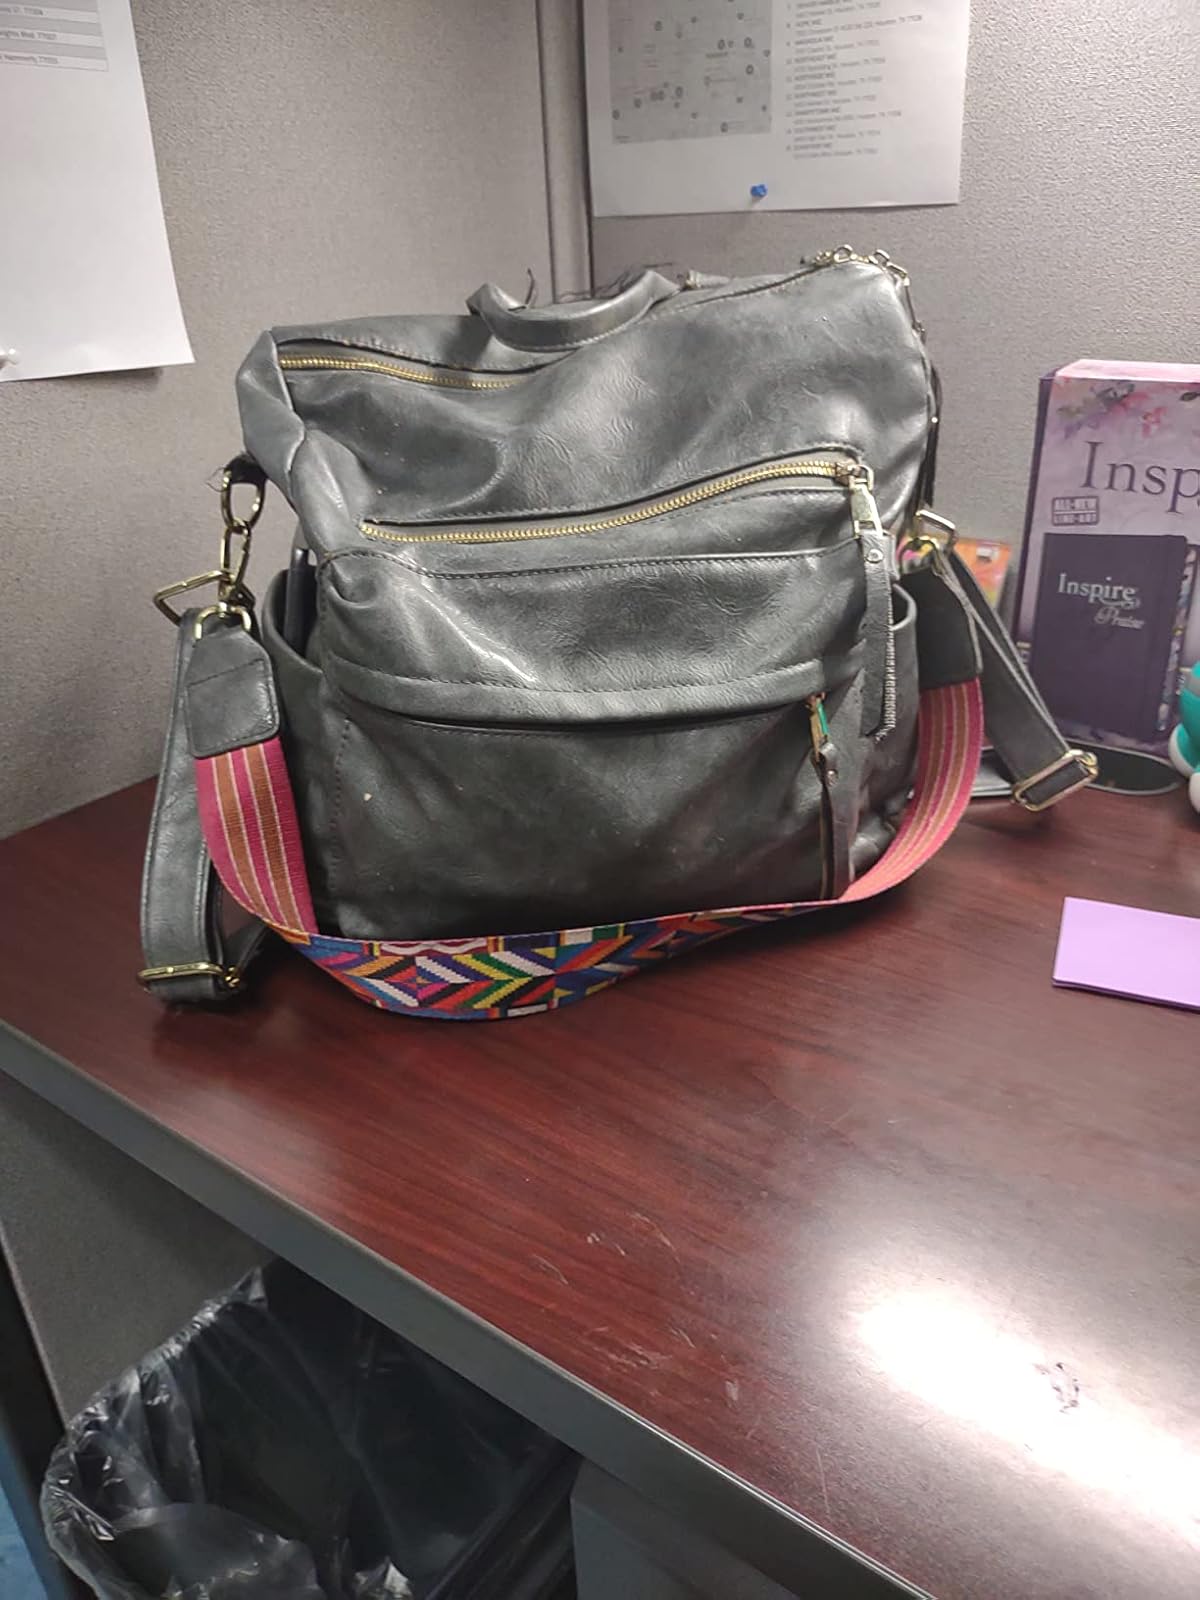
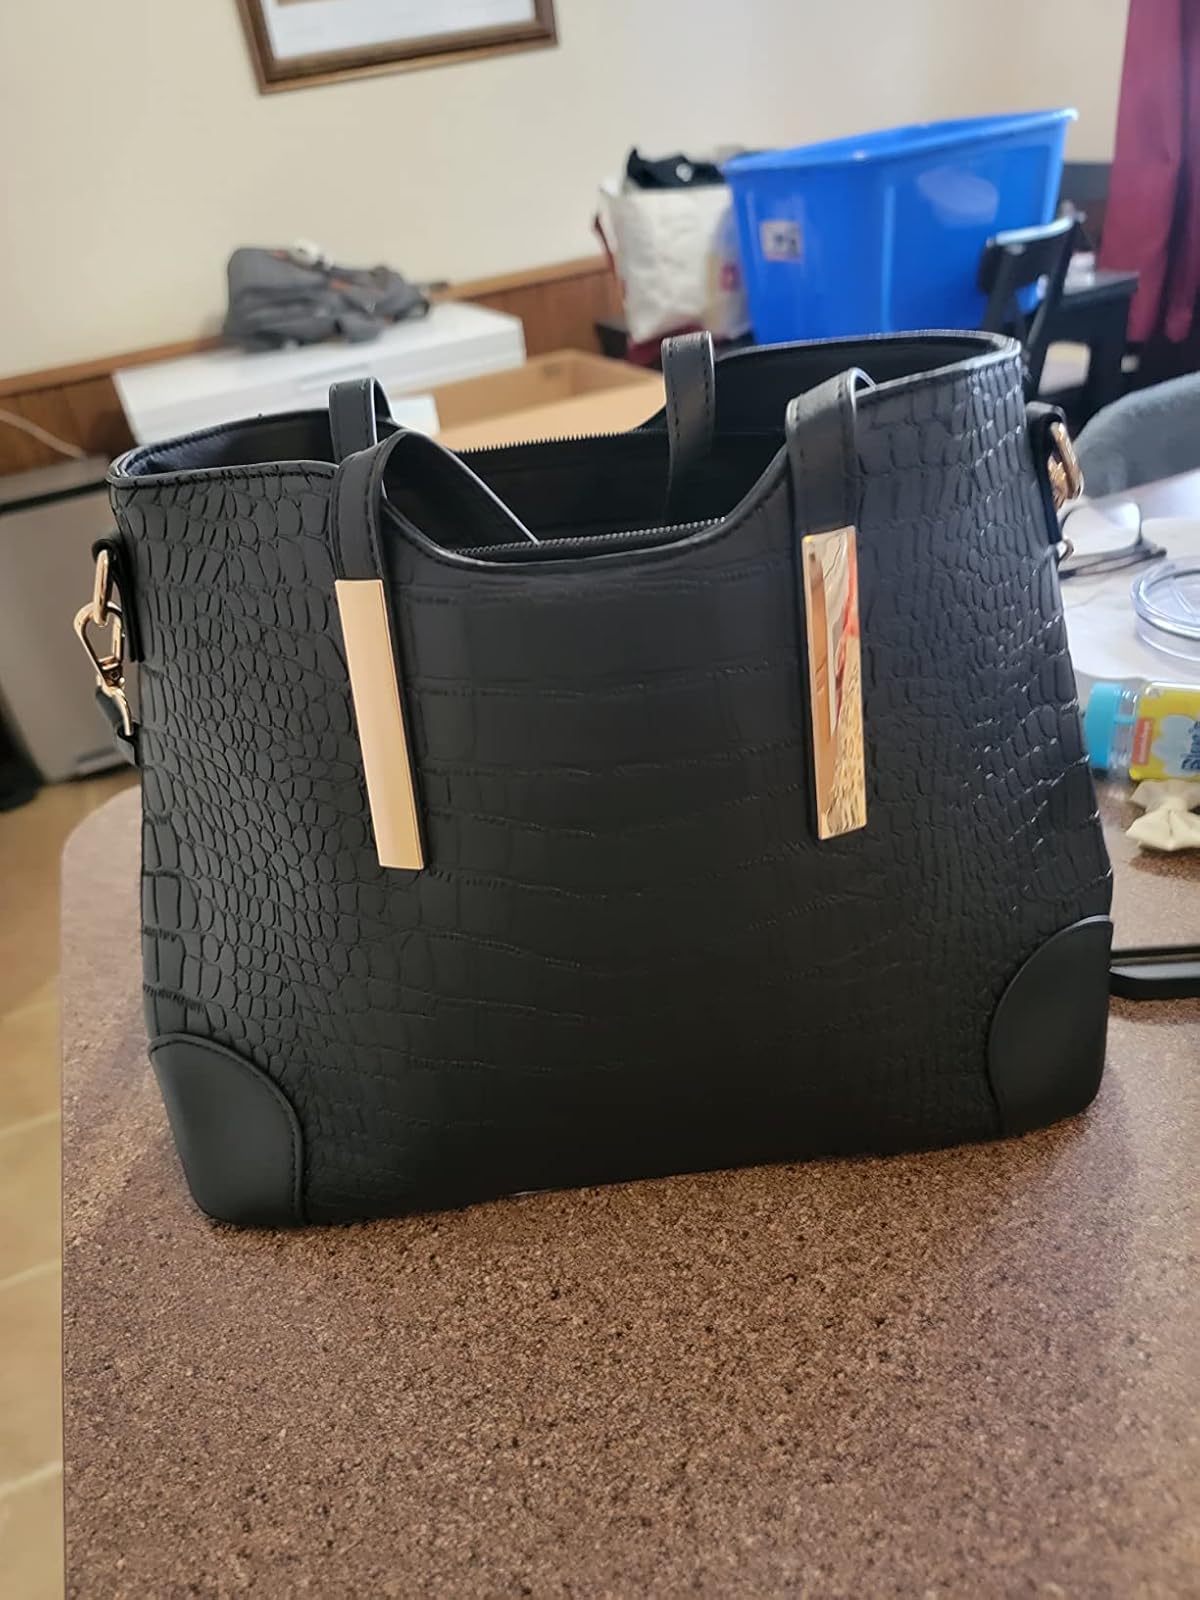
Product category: accessories_handbag
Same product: no